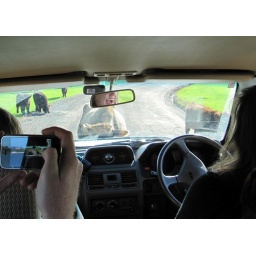
Note facial expression of the driver of the car in the rearview mirror ;) It licked it, then went along the side!